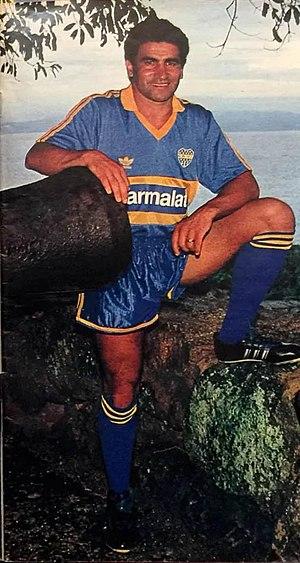
Alberto Federico Acosta est un footballeur argentin né le 23 août 1966 à Arocena. Il était attaquant.